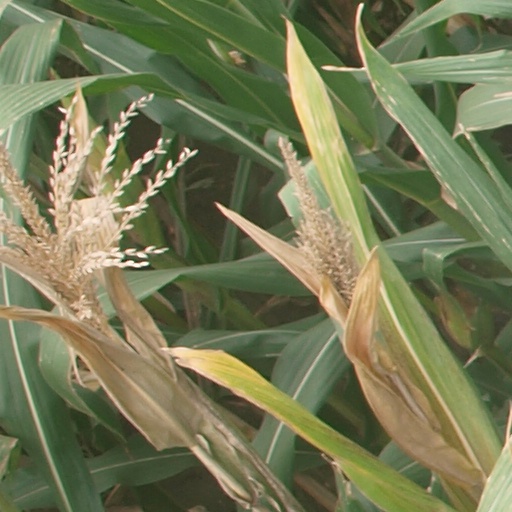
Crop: maize; corn